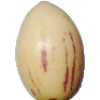
Label: pepino